Anthonie Leemans

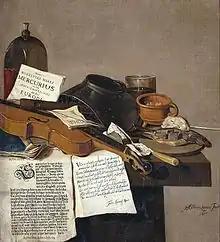
Still life with a book showing the titlepage of "Wekelycke Waere Mercurius", a periodical by Pieter Casteleyn, first published in Haarlem in the 1650s

Anthonie Leemans (1631 in The Hague – 1673 in Amsterdam), was a Dutch Golden Age painter.